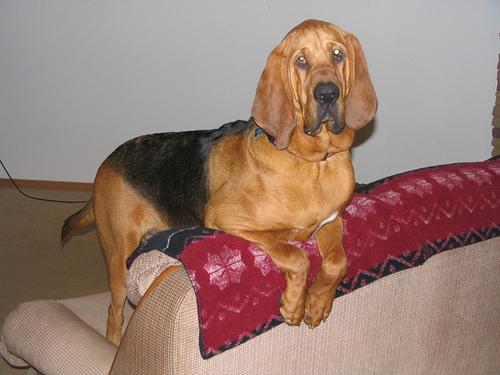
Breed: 207-n000044-bloodhound